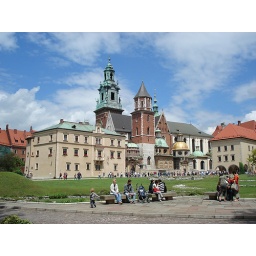
The gothic wawel castle is situated in the hill of wawel in Cracovia.It was built in the 11th century by Casimir III the great.